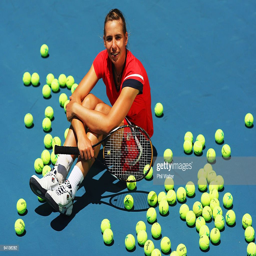
tennis player poses on the court during a press conference .